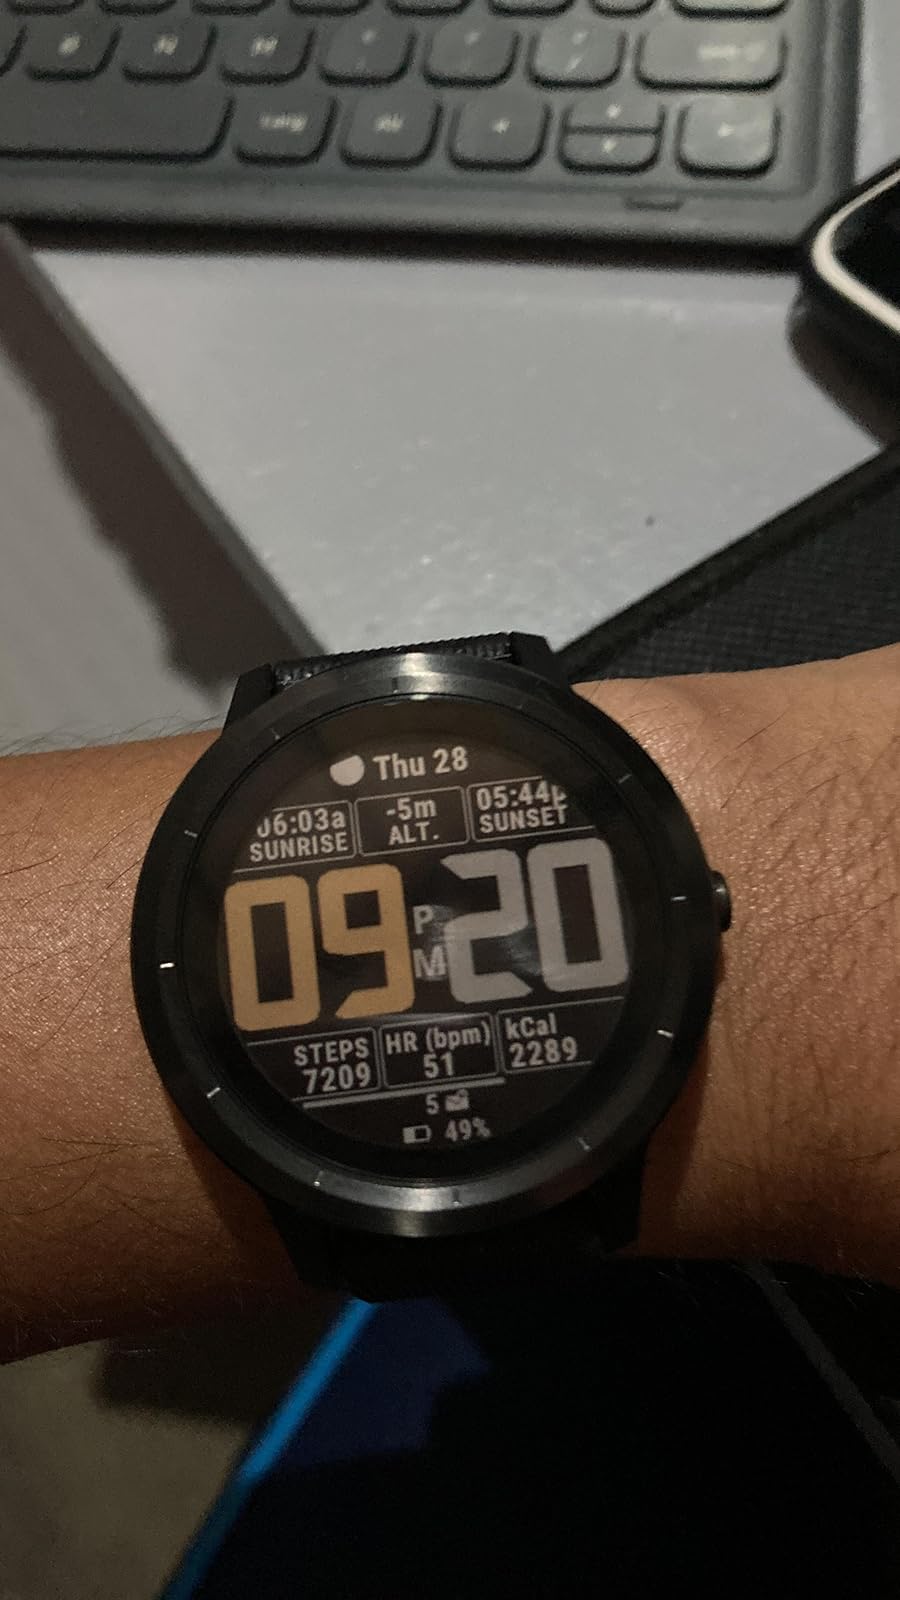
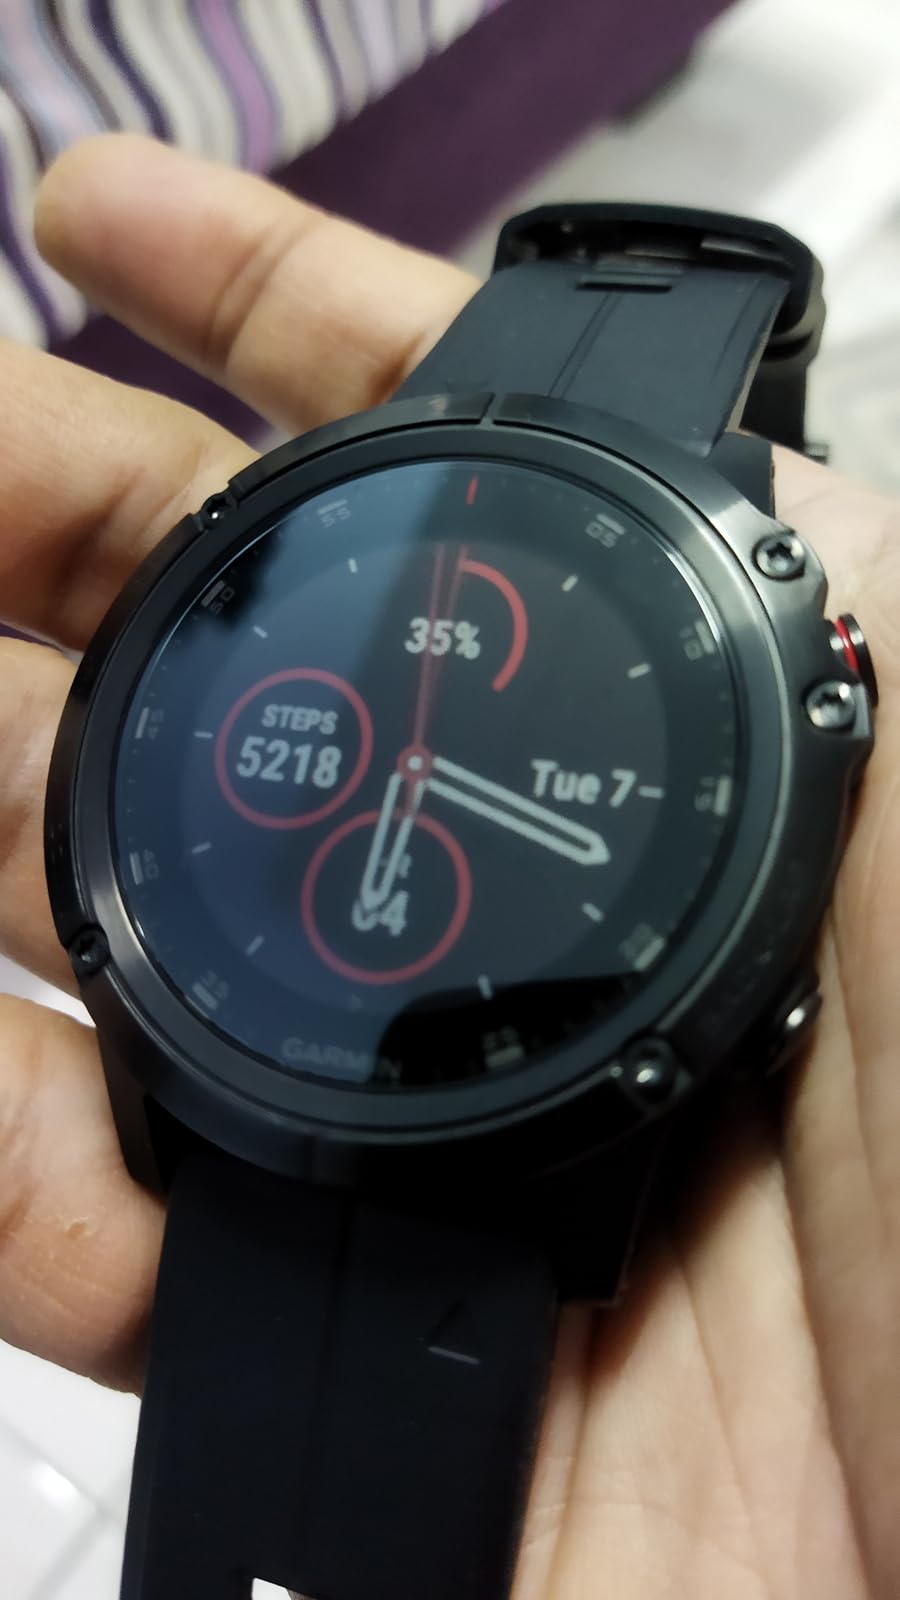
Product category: smartwatch
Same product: no